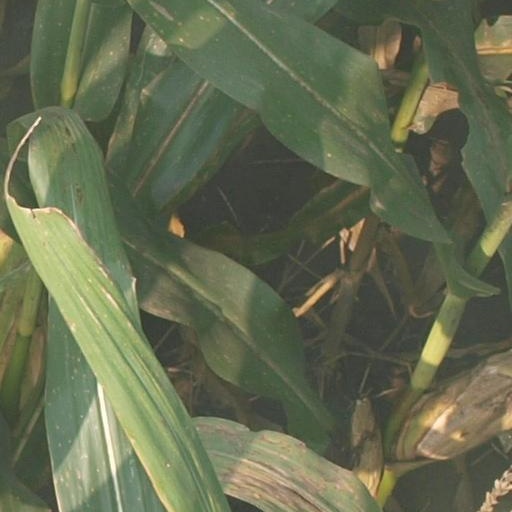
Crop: maize; corn